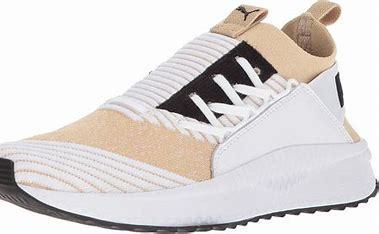
Brand: Puma
Model: Tsugi Jun